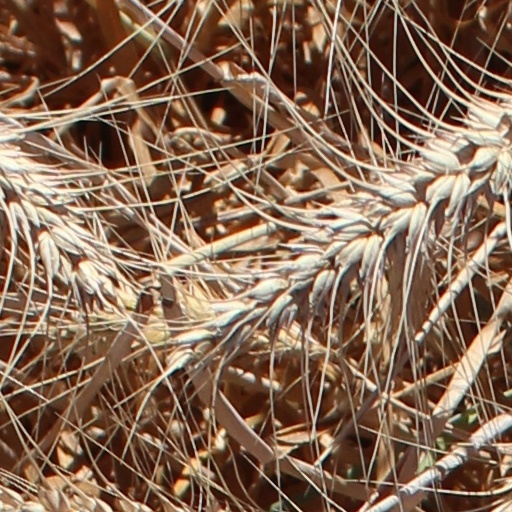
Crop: wheat